USS Allen M. Sumner

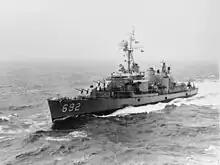
"Allen M. Sumner" in 1970.

The destroyer resumed normal operations out of Mayport in October. Throughout 1968, she cruised the waters of the West Indies, frequently providing support for the encircled naval base at Guantánamo Bay, Cuba. Similar duty carried her through the first four months of 1969. In May, she voyaged to England and northern European waters to participate in a NATO review celebrating the 20th anniversary of the alliance. On 22 May, she headed for the Mediterranean and a normal tour of duty with the 6th Fleet. She concluded that assignment at Mayport on 10 October. Following 10 months of normal operations put of Mayport, "Allen M. Sumner" embarked upon the final Mediterranean deployment of her career on 27 August 1970. The destroyer returned to Mayport on 28 February 1971 and briefly resumed normal duty out of her home port. On 1 July 1971, she was reassigned to duty as a Naval Reserve training ship. In mid-August, she moved to Baltimore, Maryland, where she began her Naval Reserve training duties. That employment remained her assignment until 15 August 1973 at which time "Allen M. Sumner" was decommissioned at Philadelphia. On 16 October 1974, she was sold to the Union Minerals & Alloy Corp. for scrapping.